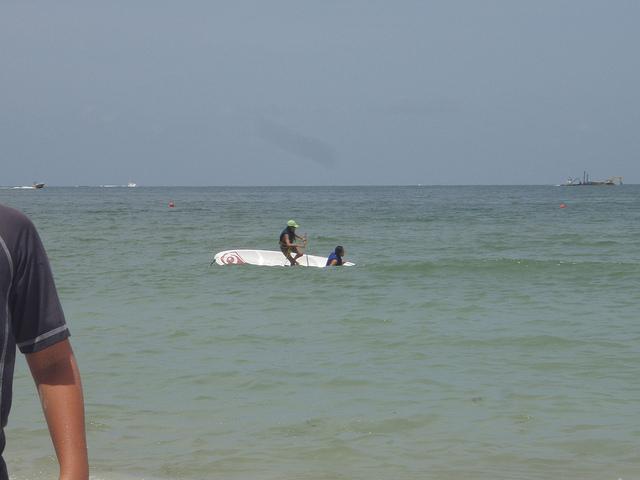
Two people are hanging onto a surfboard in the ocean.